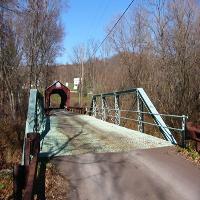
Weather: sun or clear